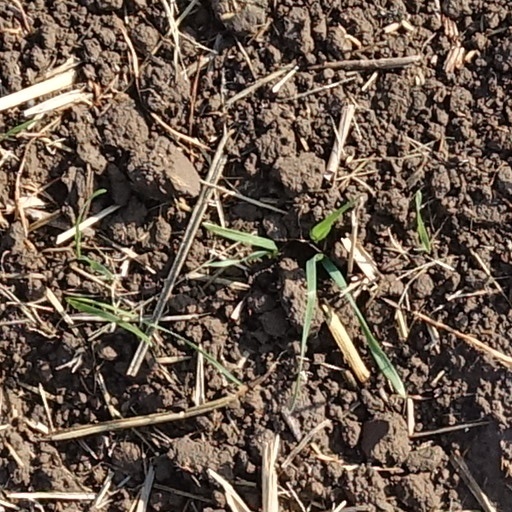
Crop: wheat